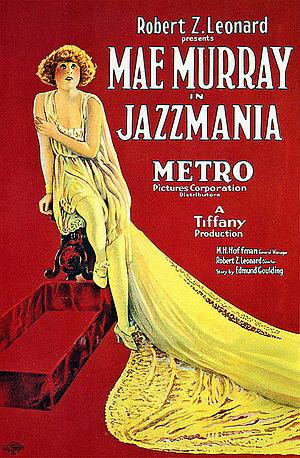
La Folie du jazz est un film américain réalisé par Robert Z. Leonard et sorti en 1923.